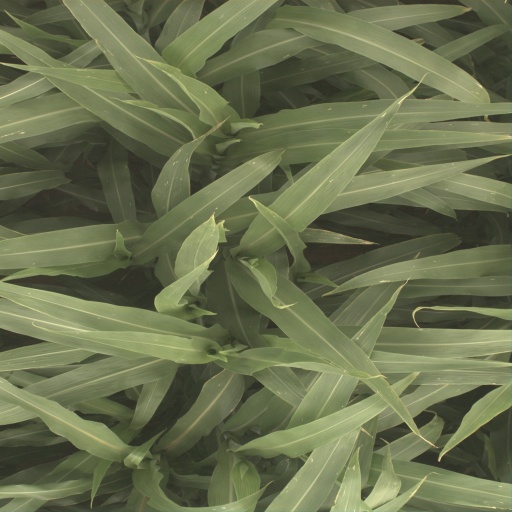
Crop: sorghum